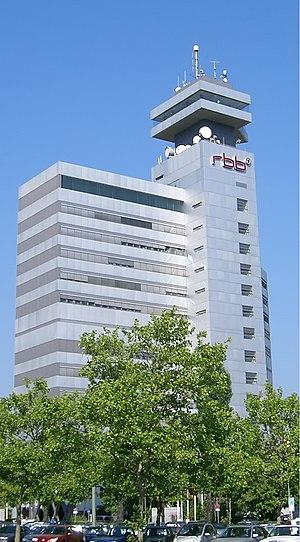
Le Rundfunk Berlin-Brandenburg, en abrégé RBB, est un organisme de droit public basé à Berlin et Potsdam, membre de l'ARD.
RBB Fernsehen est une chaîne de télévision généraliste régionale allemande éditée par la Rundfunk Berlin-Brandenburg, organisme de droit public issu de la fusion de SFB 1 et de ORB Fernsehen. Elle conserve des infrastructures à Berlin et à Potsdam et cible les populations de Berlin et du Brandebourg.